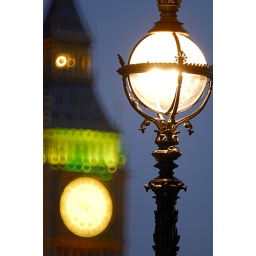
Big Ben at night with lamp post in foreground.Taken on D2X with 500mm f8 mirror lens.